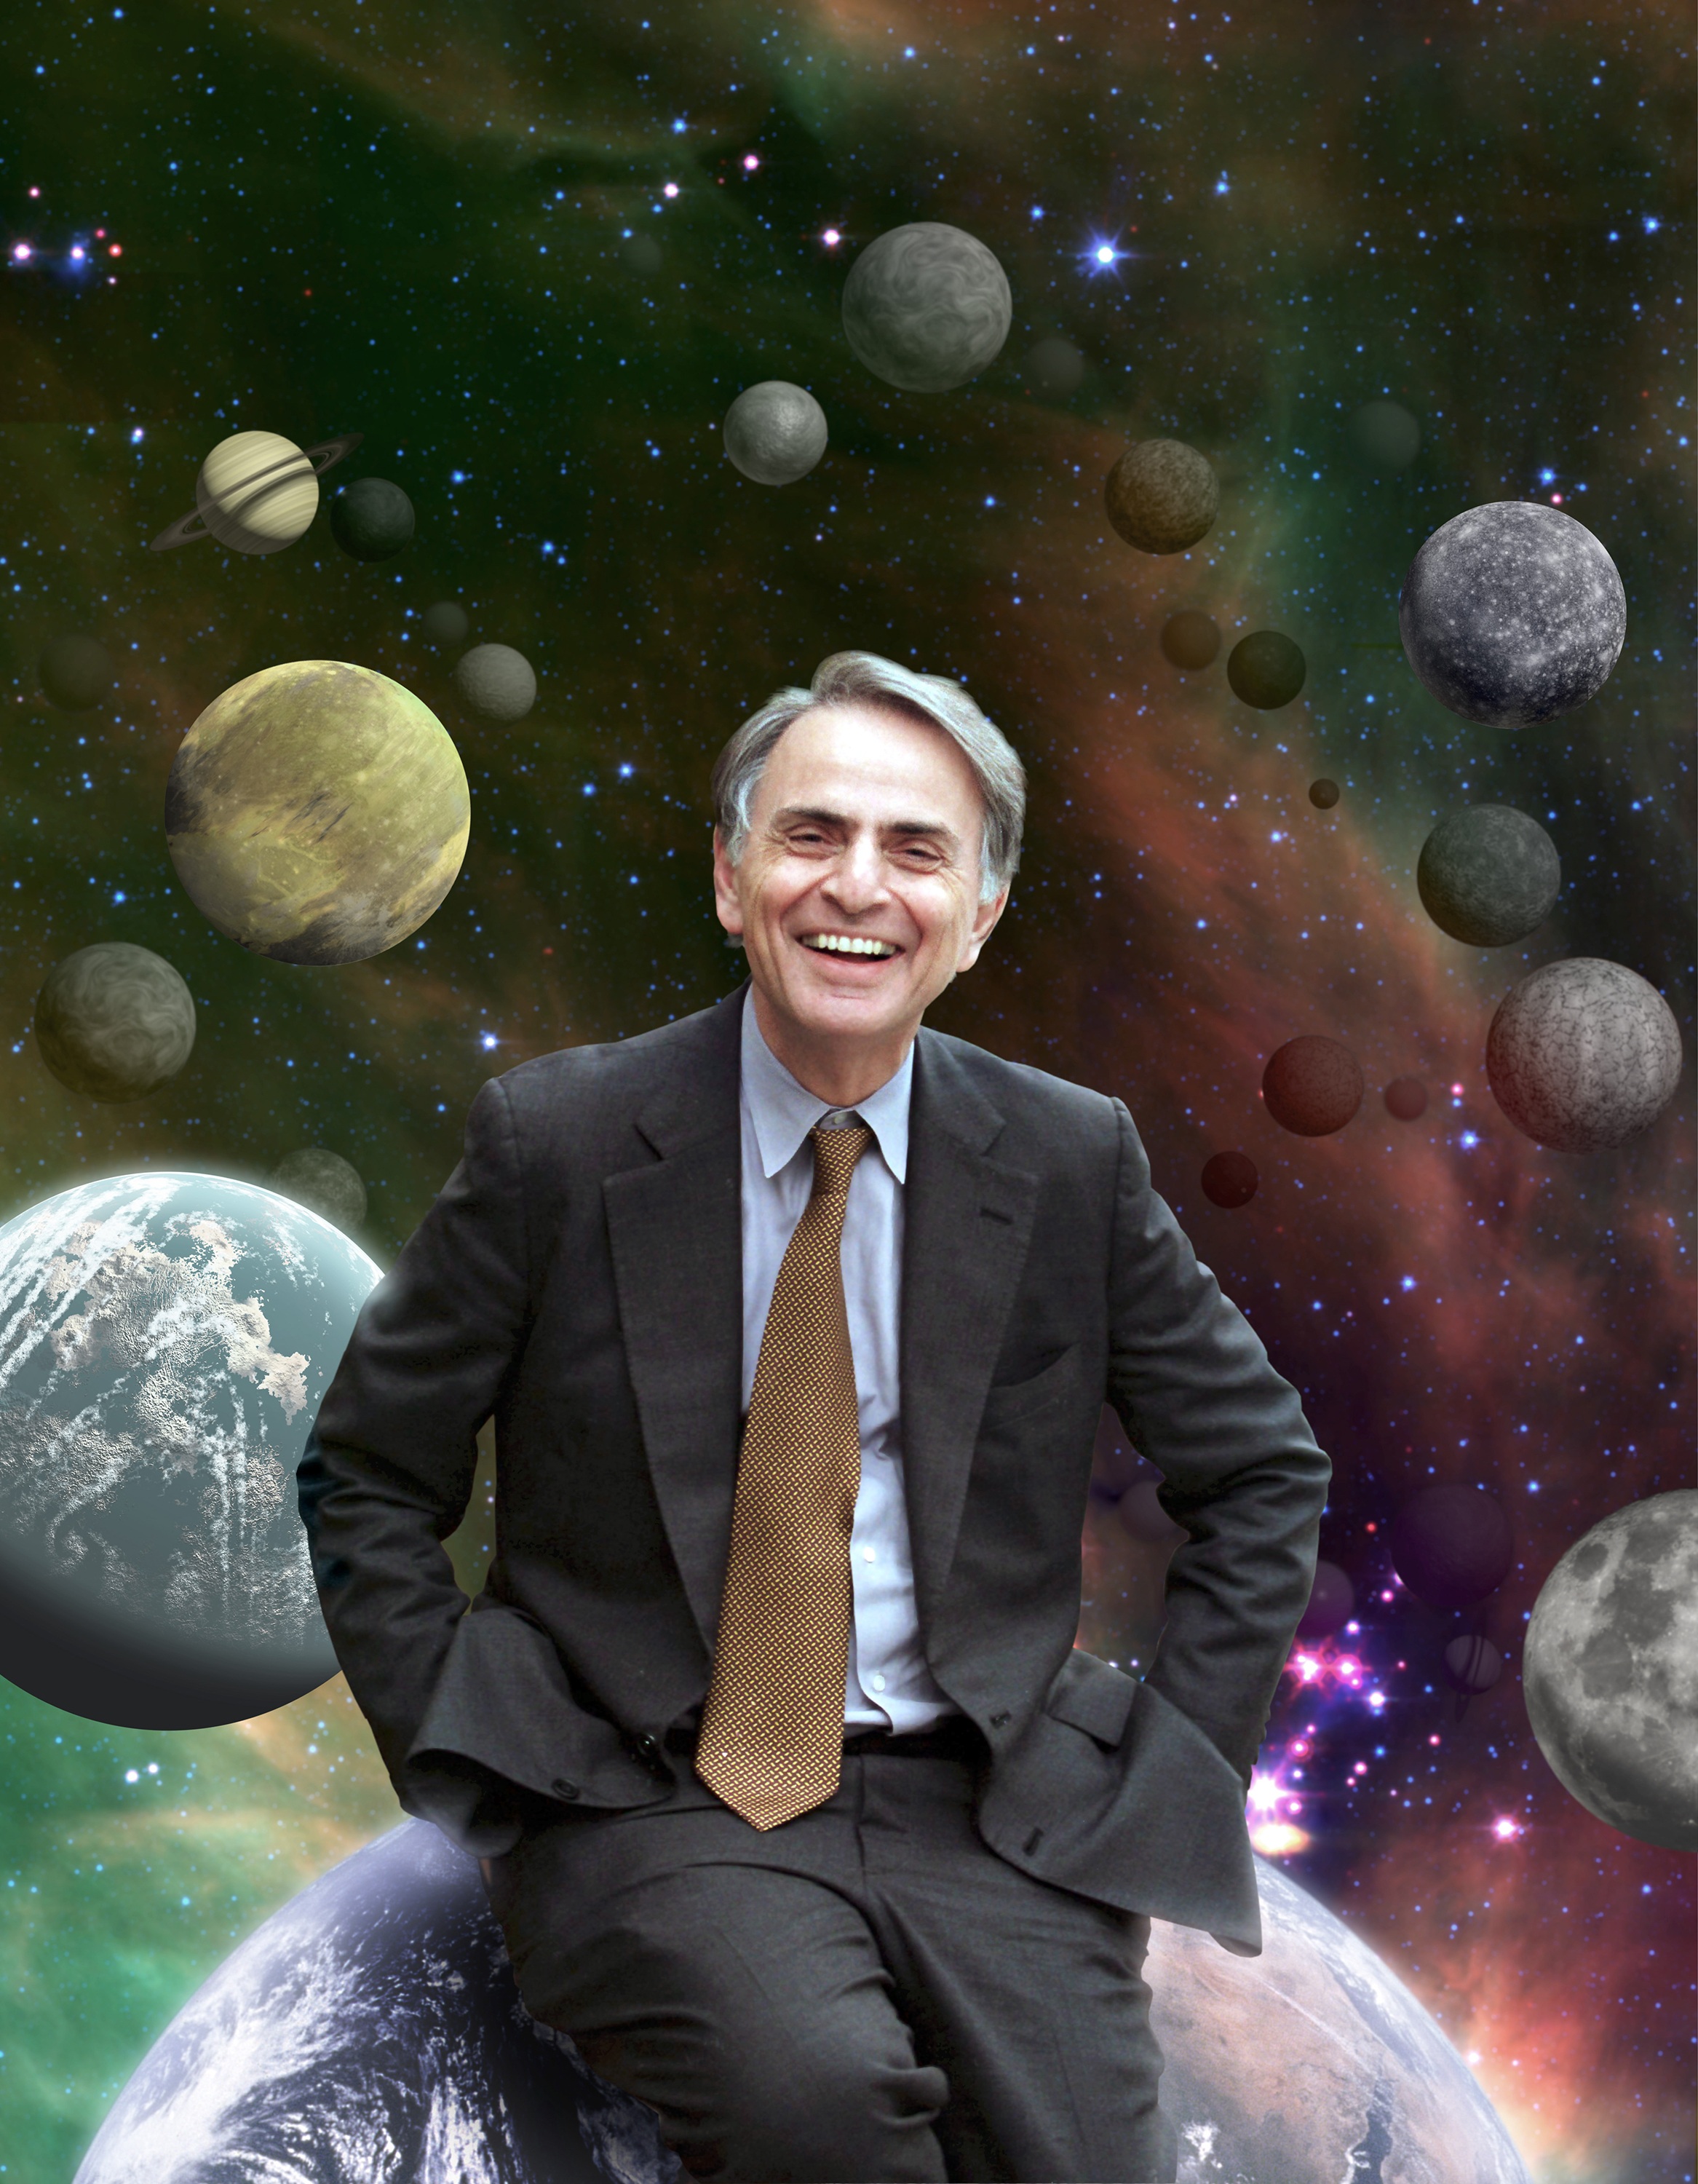
space, research, science, earth, universe, author, screenshot, venus, extraterrestrial, astronomer, radiation, astronomical object, carl sagan, cosmologist, astrophysicist, astrobiologist, amino acids